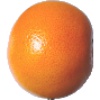
Label: Grapefruit Pink 1